Henry M. Rice

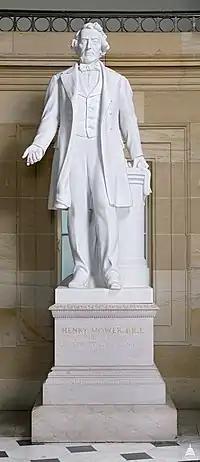
Statue of Henry Mower Rice in the National Statuary Hall of the U.S. Capitol building in Washington, D.C.

In 1916, the state of Minnesota donated a marble statue of Rice by Frederick Triebel to the National Statuary Hall Collection at the United States Capitol. Rice County, Minnesota is named for him. His brother Edmund Rice served in the U.S. House of Representatives.